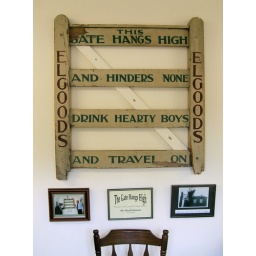
18th Century sign in the brewery: &amp;quot;This gate hangs high and hinders none, drink hearty boys and travel on&amp;quot;.